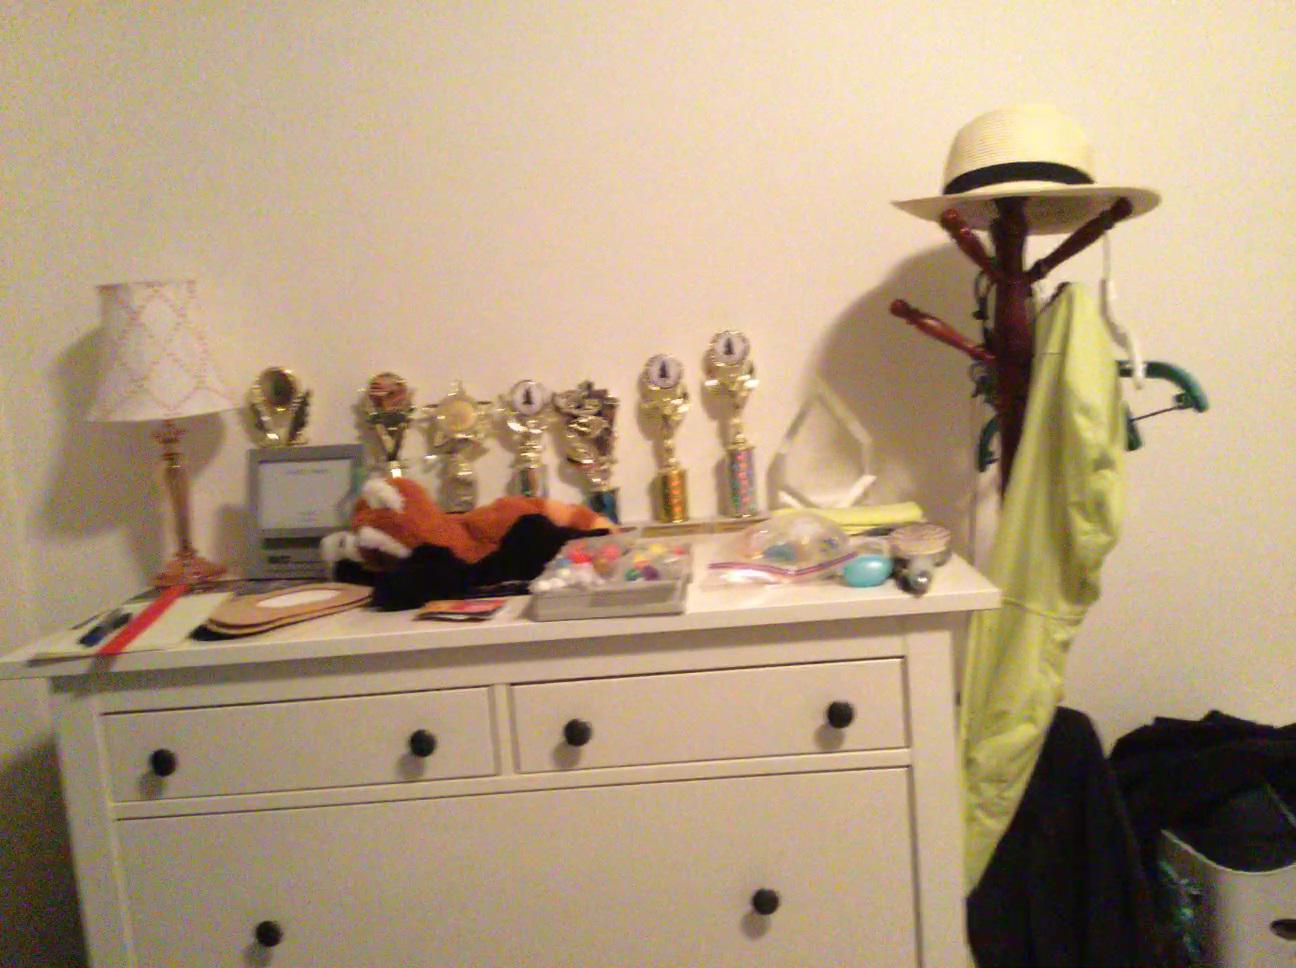
Question: Can the toy fit right of the dresser from the world's perspective? Final answer should be yes or no.
Answer: No